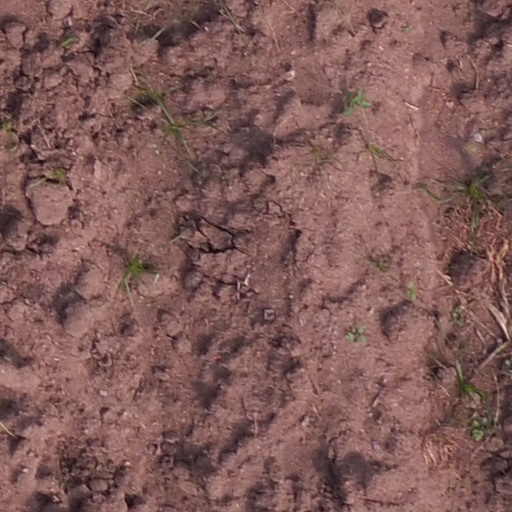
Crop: maize; corn